Kae Sun

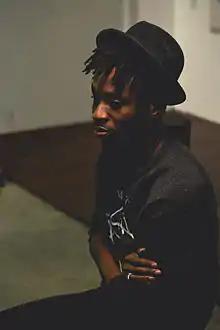

Kae Sun is the stage name of Kwaku Darko-Mensah Jr., a Ghanaian-born Canadian singer-songwriter, producer and artist.